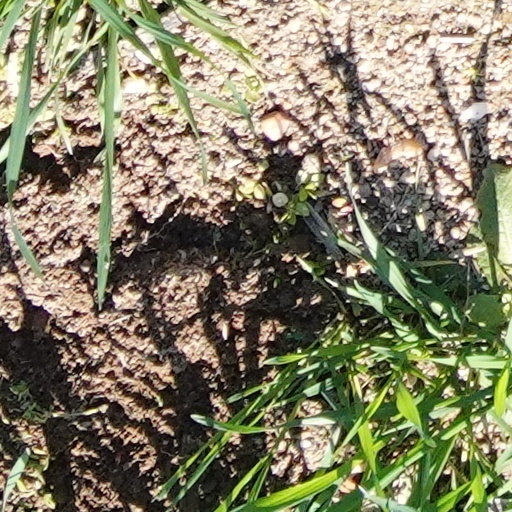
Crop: wheat